Barbecue

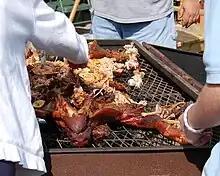
A barbecued pig

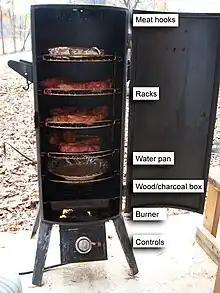
Diagram of a propane smoker used for barbecuing

For barbecue in the United States, each Southern locale has its own variety of barbecue, particularly sauces. In recent years, the regional variations have blurred as restaurants and consumers experiment and adapt the styles of other regions. South Carolina is the only state that traditionally features all four recognized barbecue sauces, including mustard-based, vinegar-based, and light and heavy tomato-based sauces. North Carolina sauces vary by region; eastern North Carolina uses a vinegar-based sauce, the center of the state uses Lexington-style barbecue, with a combination of ketchup and vinegar as its base, and western North Carolina uses a heavier ketchup base. Memphis barbecue is best known for tomato- and vinegar-based sauces. In some Memphis establishments and in Kentucky, meat is rubbed with dry seasoning (dry rubs) and smoked over hickory wood without sauce. The finished barbecue is then served with barbecue sauce on the side. Kansas City barbecue is barbecue that originated in Kansas City, Missouri in the early 20th century. It is known for slow-smoked meats (including pork, beef, chicken, turkey, lamb, sausage, and sometimes fish) cooked over various woods, seasoned with a dry rub, and served with a thick, sweet, tomato-based sauce made from brown sugar, molasses, and tomatoes. St. Louis–style barbecue refers to spare ribs associated with the St. Louis area. These are usually grilled rather than slow-cooked over indirect heat with smoke which is typically associated with the term "barbecue" in the United States. Although St. Louis–style barbecue takes inspiration from other styles of barbecue it still retains its own distinct style. St. Louis style barbecue is known for its distinctive approach to ribs and sauce. The hallmark is the St. Louis–style spare rib cut, which is a rectangular, meaty cut with excess cartilage trimmed off for a uniform appearance and more meat compared to baby back ribs